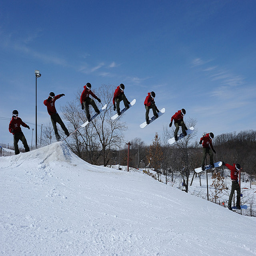
A man riding in the air while on top of a snow board.
Snow boarders doing tricks in the air at the slope.
Slow motion photo of a snowboarder jumping a hill
A person on a snowboard in the snow.
A person riding a snowboard caught in motion of every move in their trick.